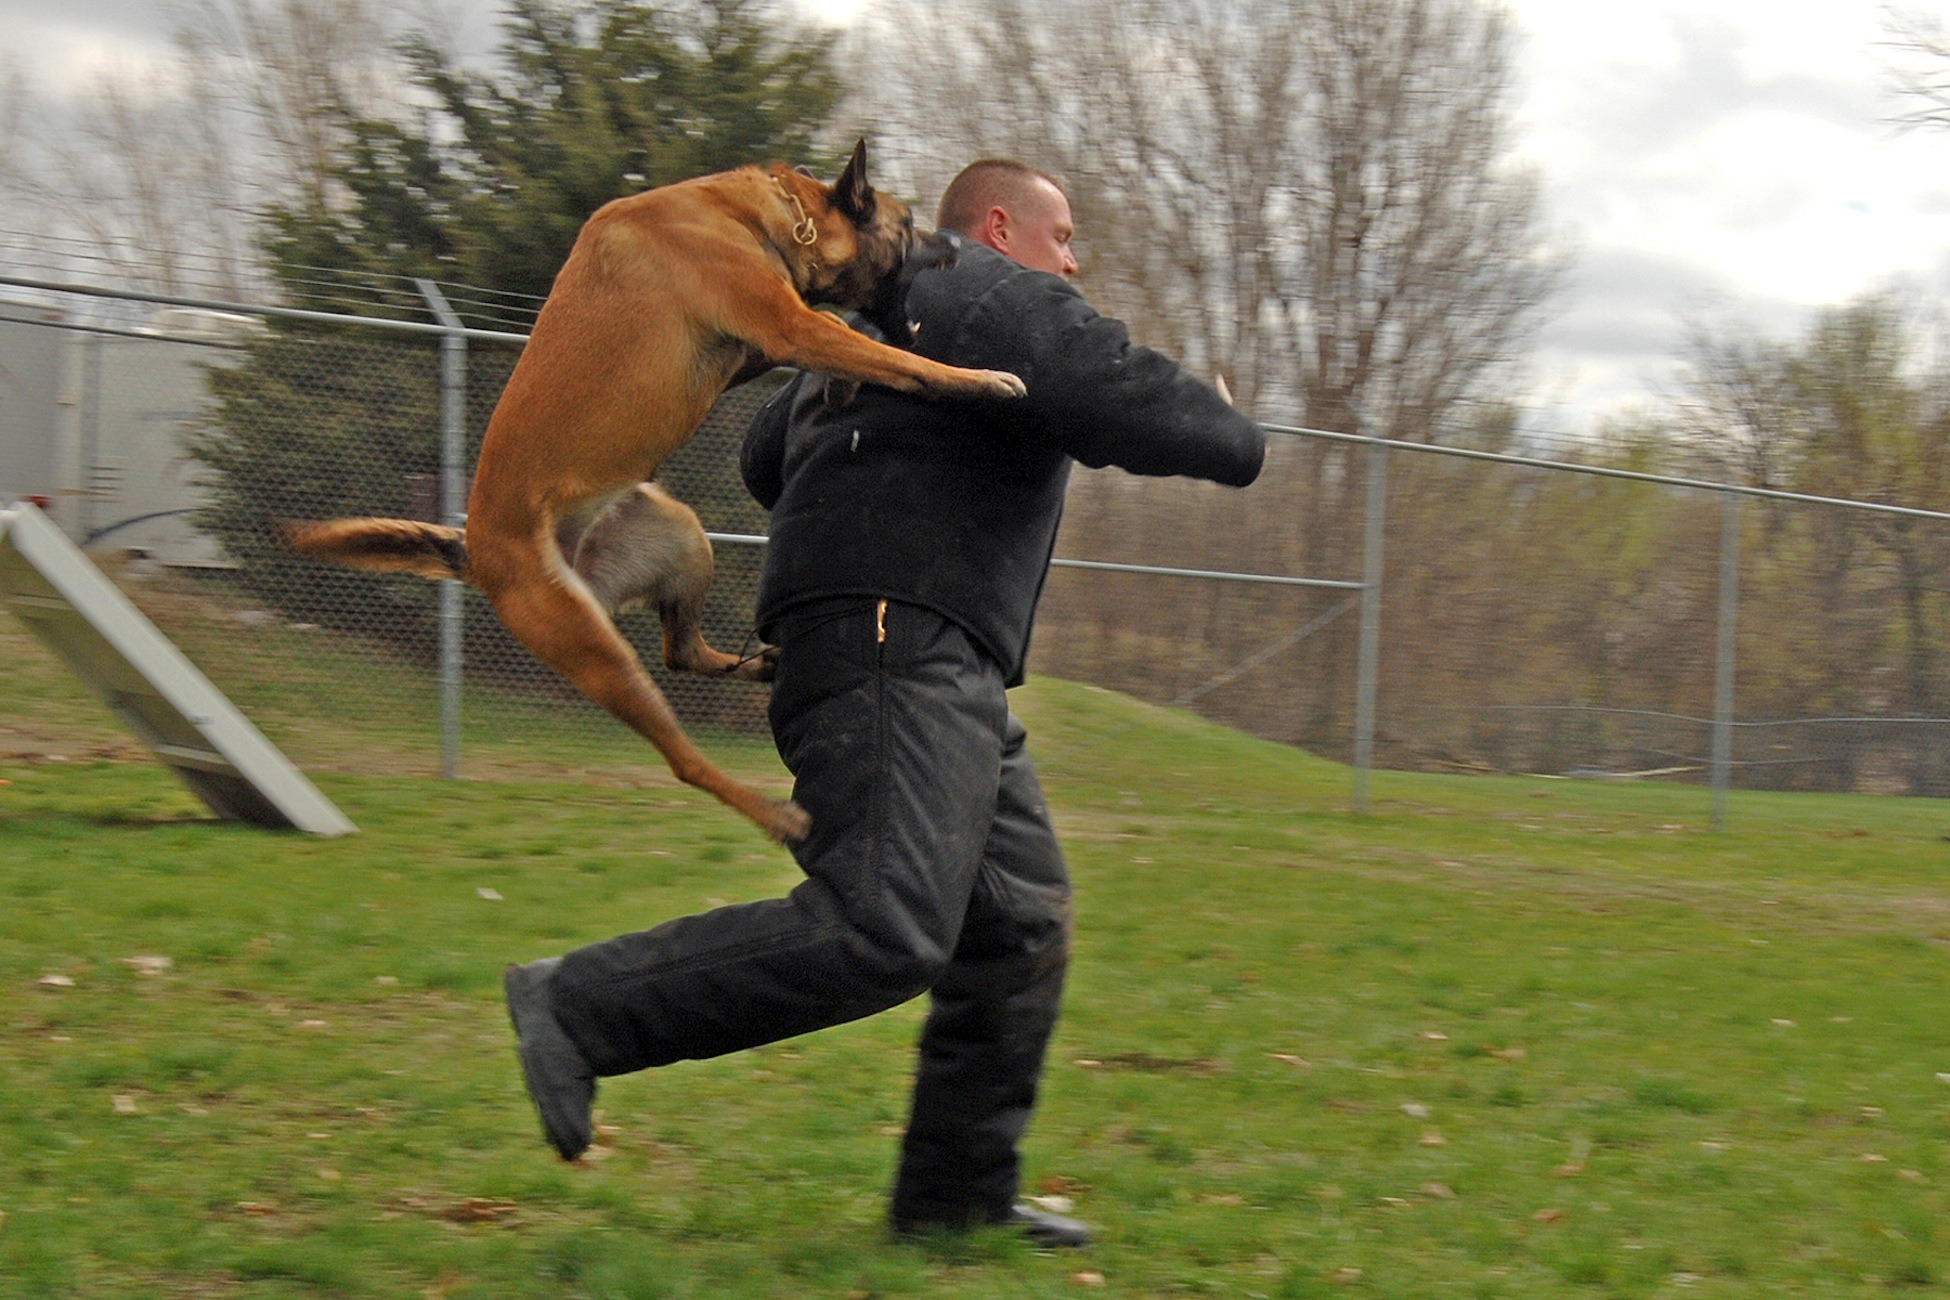
man, nature, running, dog, canine, jumping, training, mammal, trainer, player, outside, sports, attack, attacking, attacked, dog like mammal